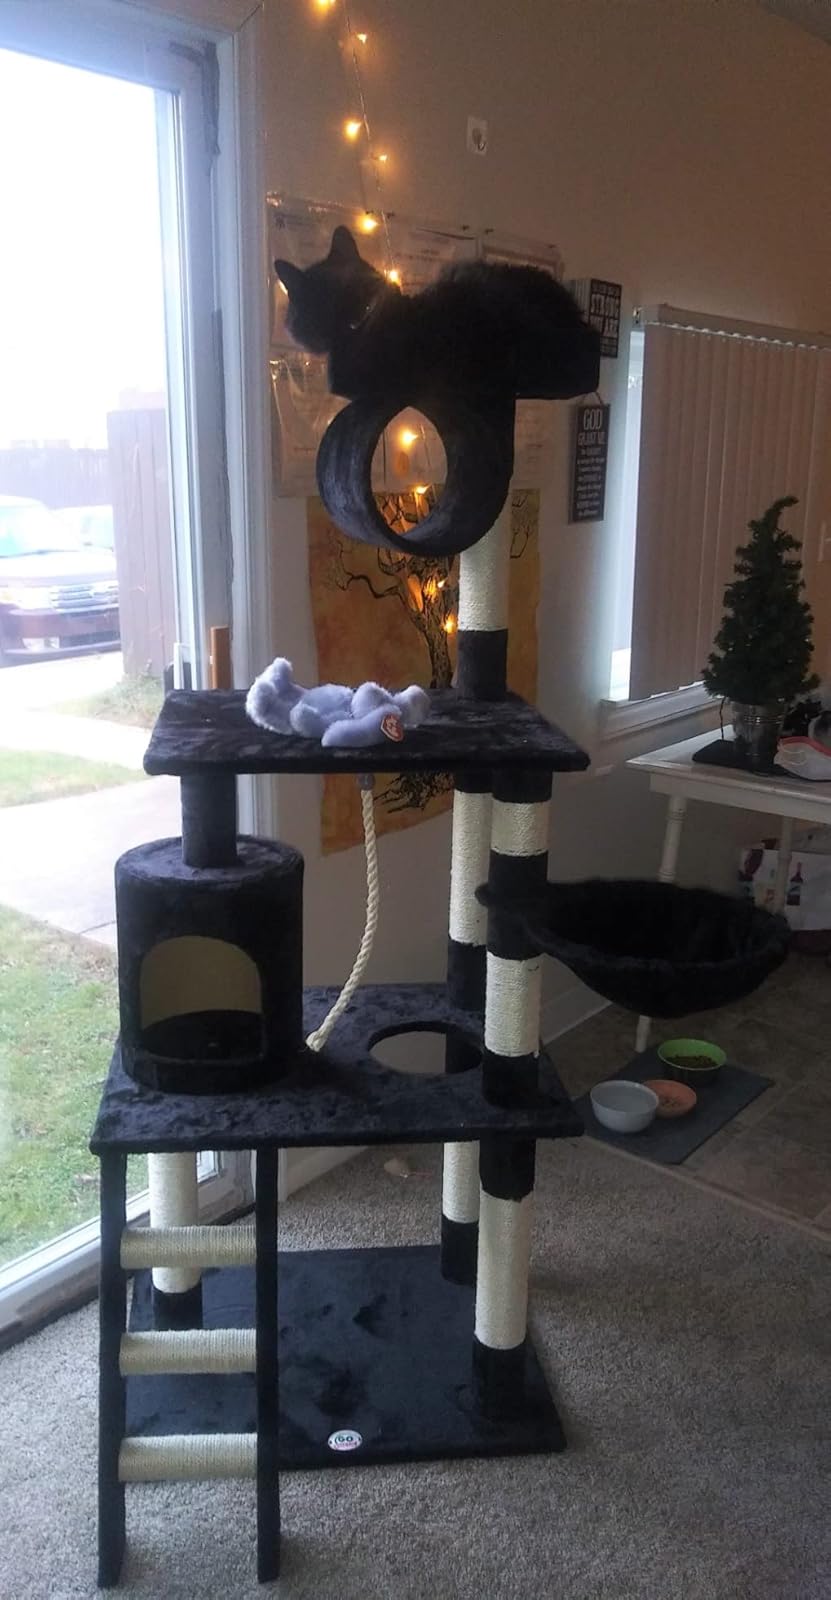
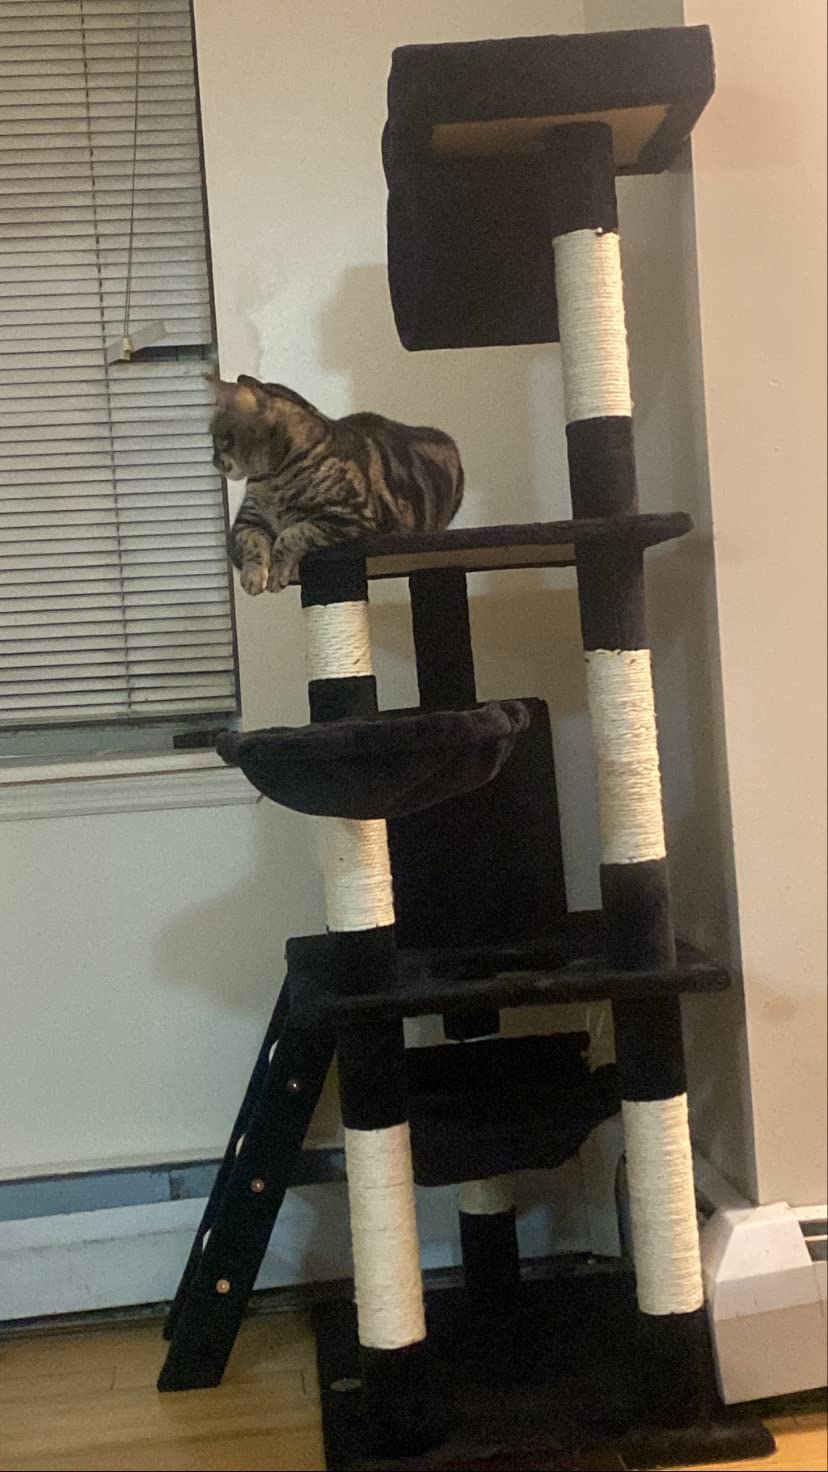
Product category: items_cat tree
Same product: yes